Jacobite rising of 1745

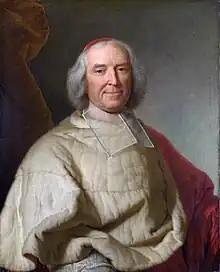
Cardinal Fleury, chief minister of France 1723 to 1743; he viewed the Jacobites as an ineffective weapon for dealing with British power

At the same time, by the late 1730s French statesmen had come to see British commercial strength as a threat to the European balance of power, and the exiled Stuarts a potential option for weakening it. However, financing a low-level insurgency was far more cost-effective than an expensive restoration, especially since the Stuarts were unlikely to be any more pro-French than the Hanoverians. The remote and undeveloped Scottish Highlands were an ideal location for launching such an attempt, while the feudal nature of clan society made it relatively easy to raise troops. However, even Jacobite sympathisers were reluctant to support an uprising they recognised could be devastating for the local populace.